The Gobbins

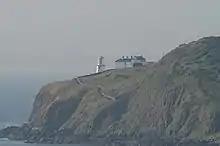
Blackhead Lighthouse – Berkeley Deane Wise built bridges and a tunnel to make a path here before he created The Gobbins.

Berkeley Deane Wise took this tourism endeavour to the next level, creating innovative new paid-for attractions that would encourage visitors to use the railway company's services. Within a year of starting at the 'Northern Counties', he had opened a series of paths and bridges at beautiful Glenariff Glen – later adding a tearoom and shelters with coloured glass to view the waterfalls there. Just south of The Gobbins, Wise helped transform the tiny hamlet of Whitehead into a premier holiday resort. He designed and built a bandstand, ladies and gents bathing boxes, a 'children's corner', a slipway and a pavilion with 500 seats.